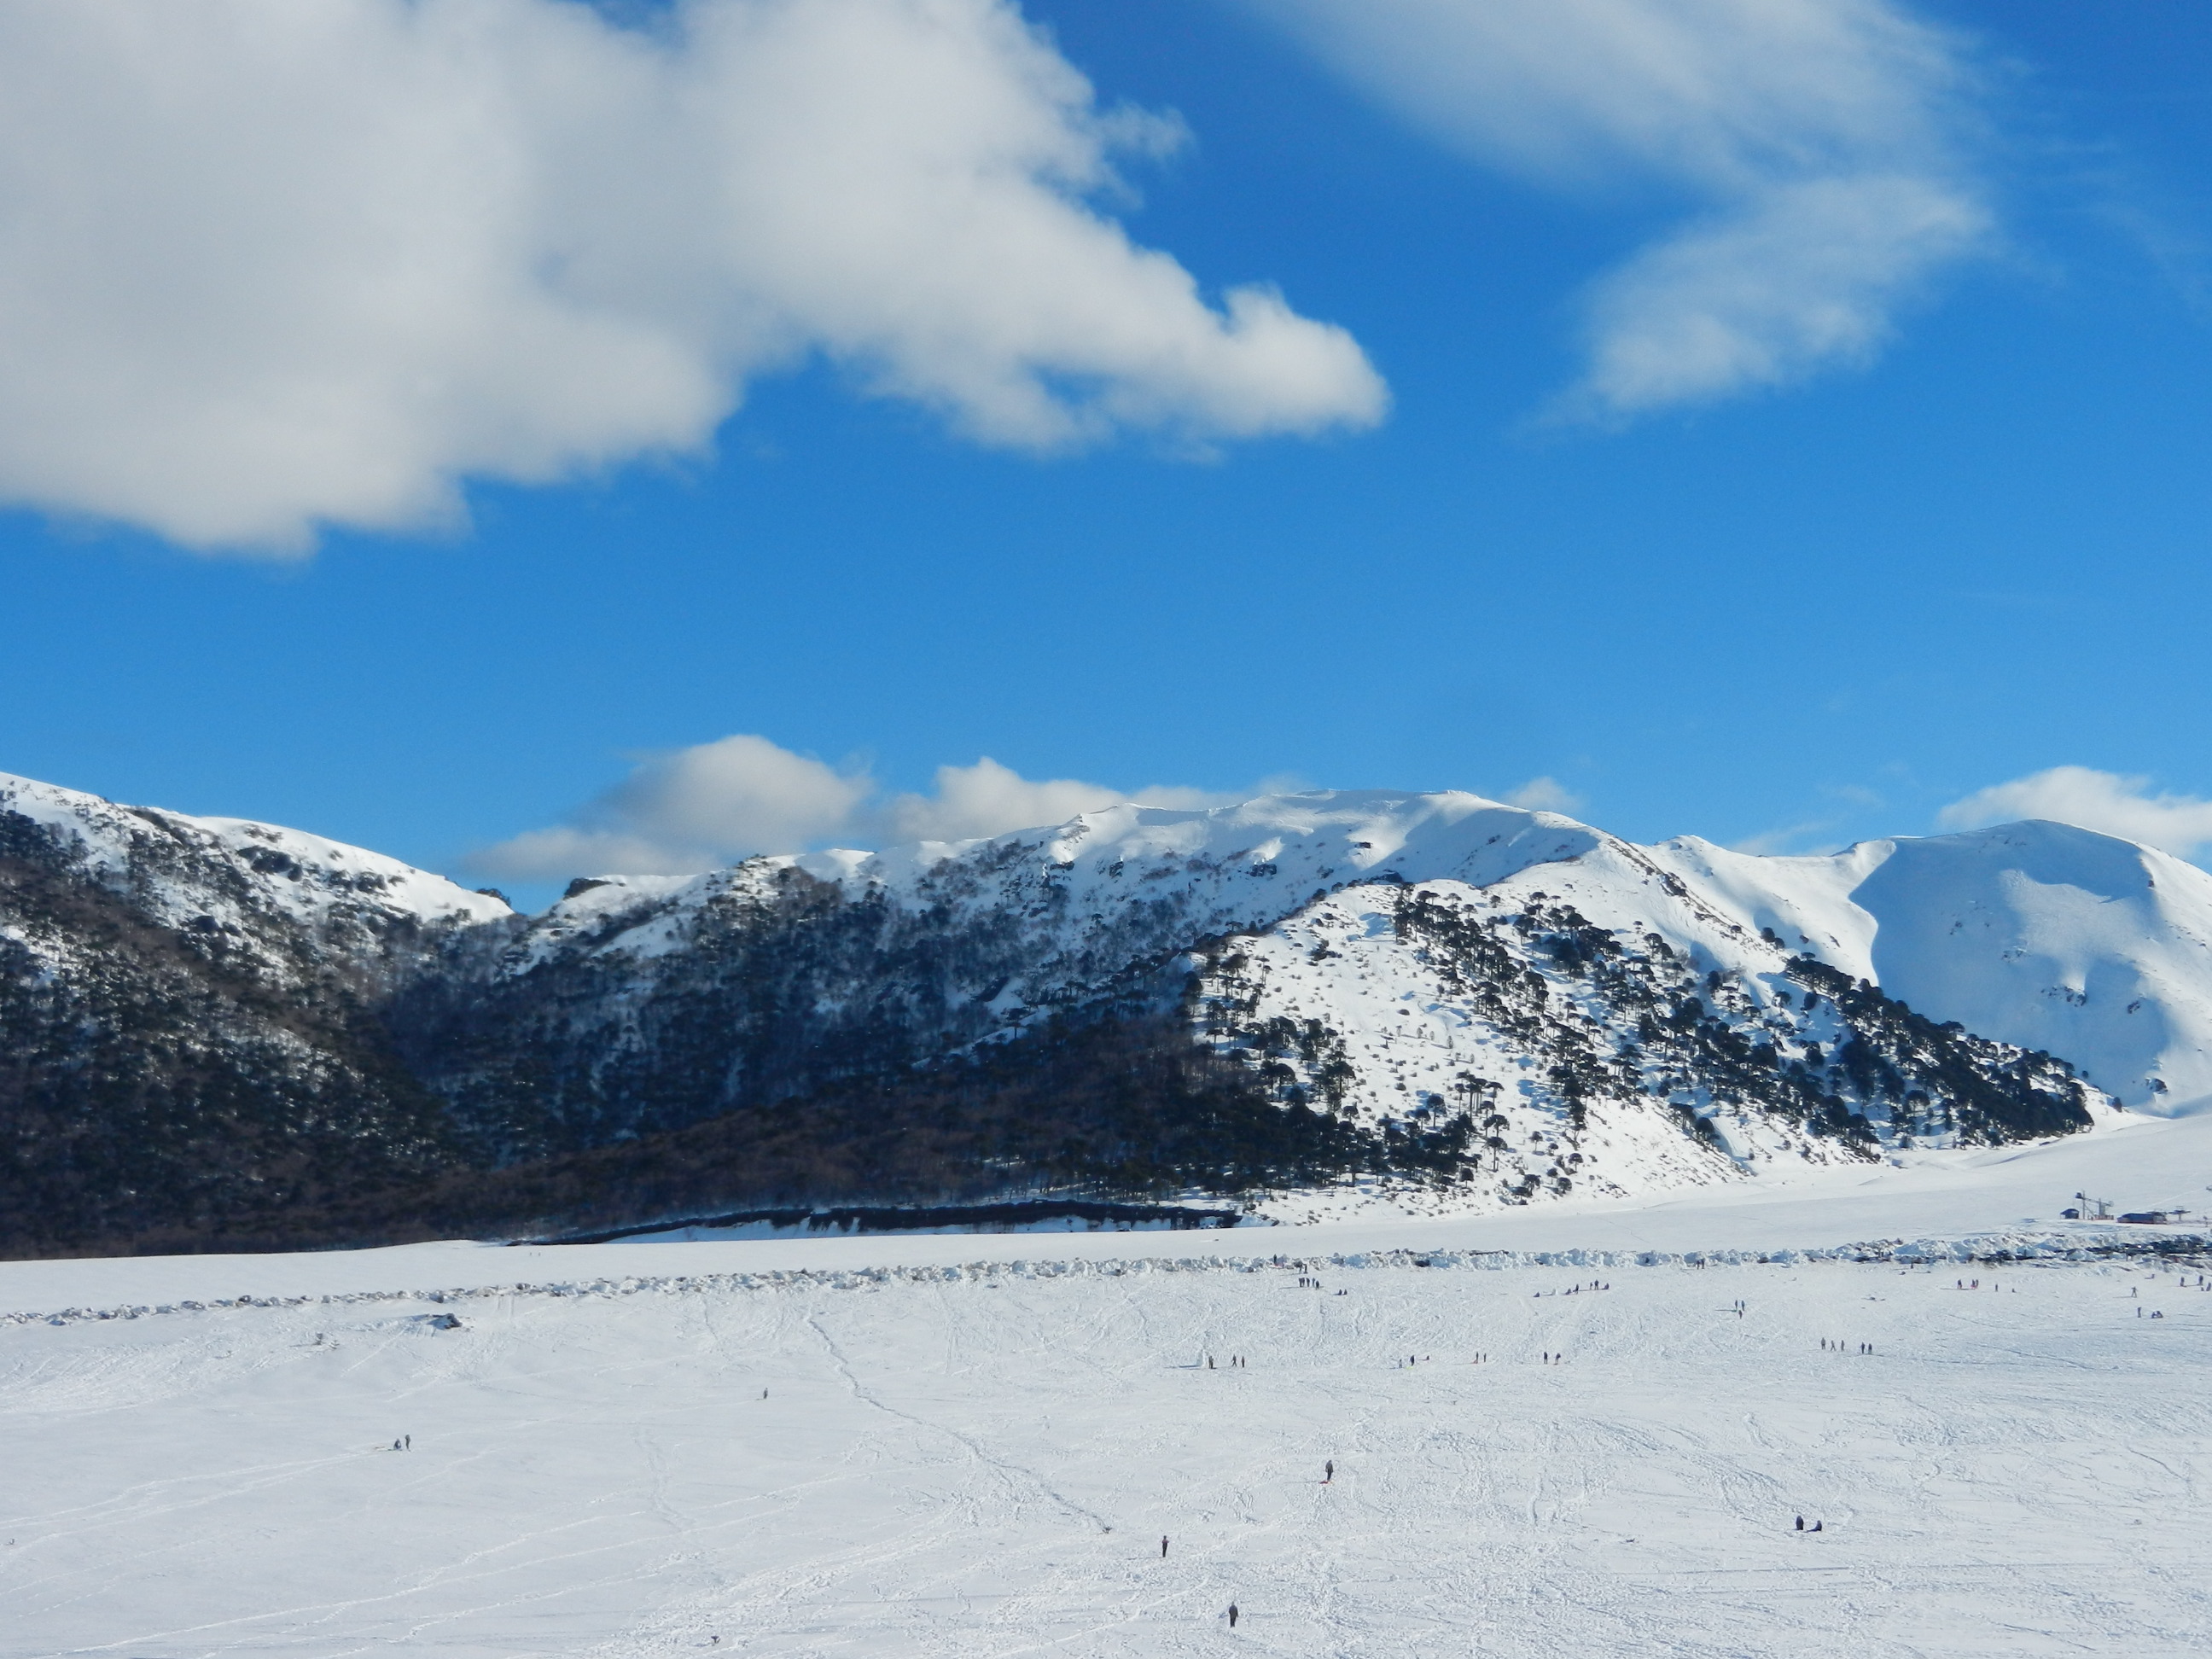
snow, chile, winter, sun, ice, cool, mountainous landforms, mountain, sky, mountain range, cloud, highland, ridge, glacial landform, alps, wilderness, massif, geological phenomenon, fell, glacier, hill, hill station, valley, landscape, slope, ice cap, summit, tree, mountain pass, piste, mount scenery, cumulus, vacation, terrain, meteorological phenomenon, moraine, national park, road